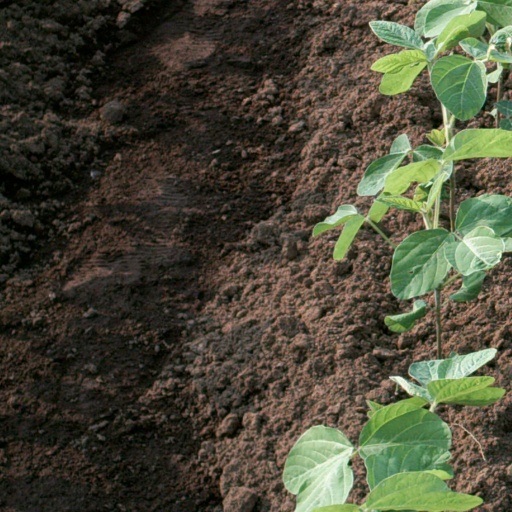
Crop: soybean